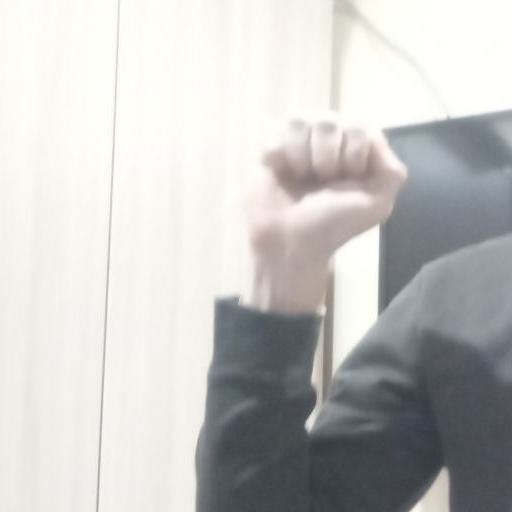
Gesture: fist